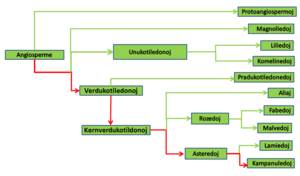
Kampanuledoj